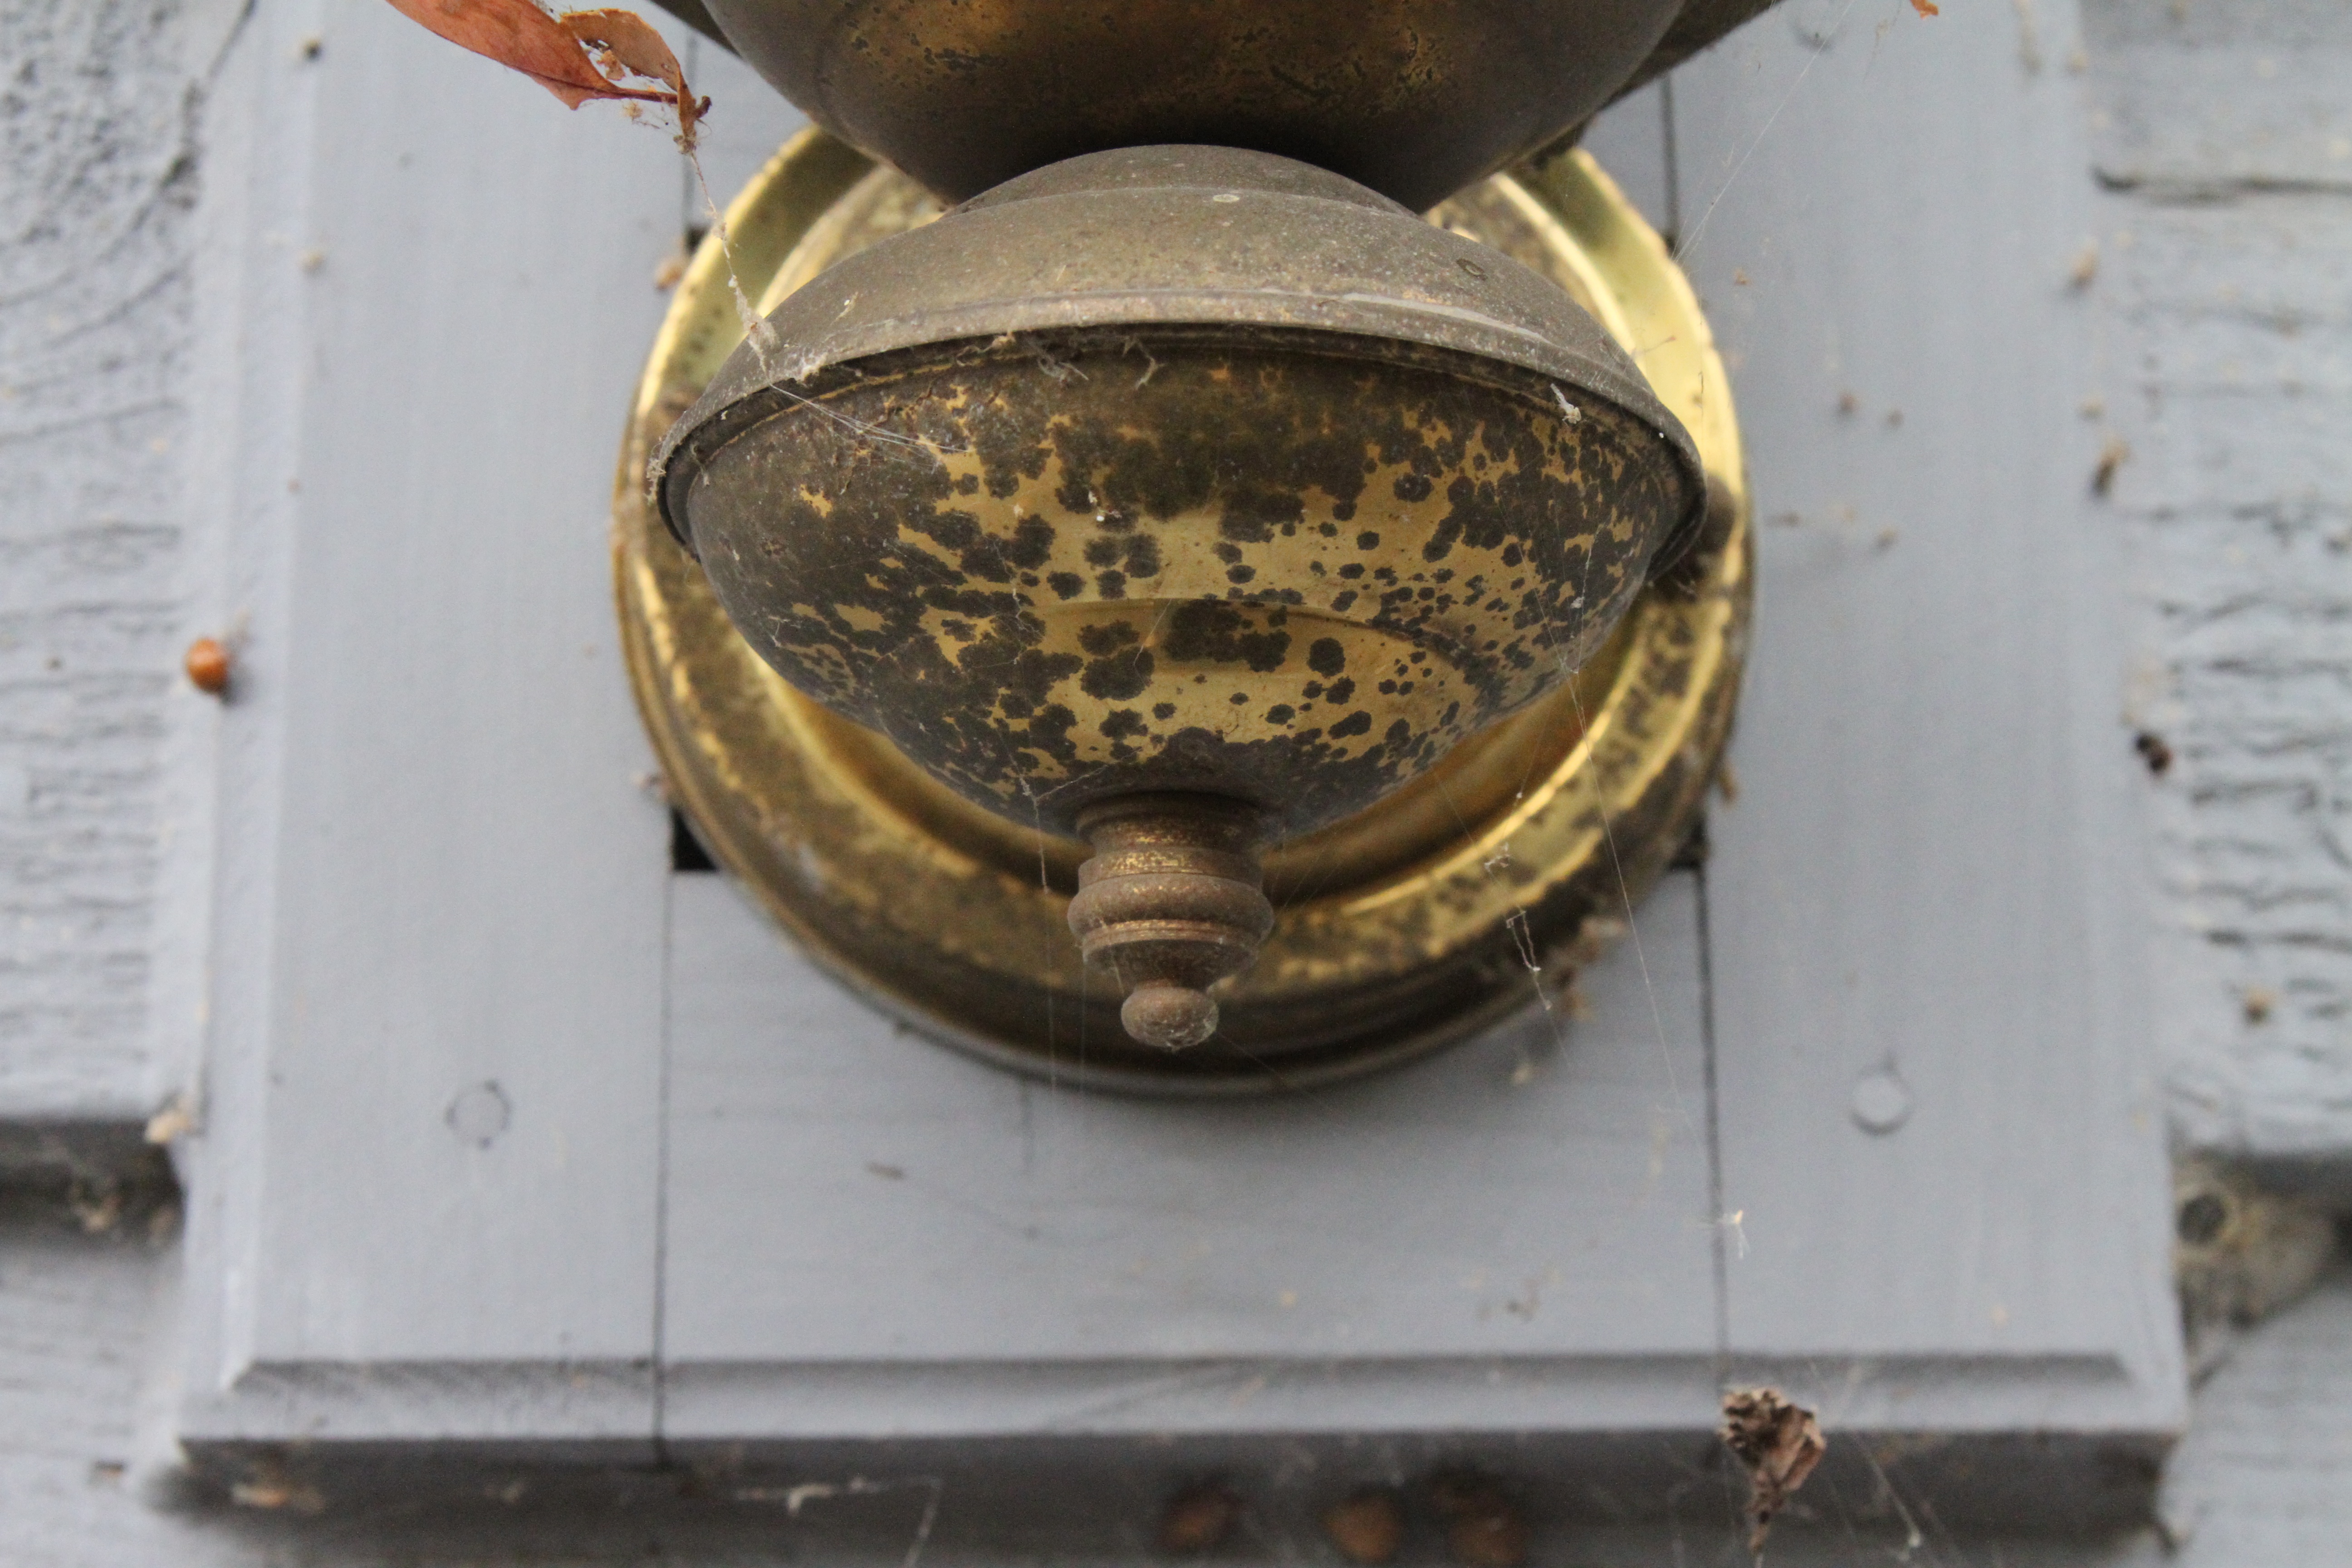
antique, metal, brass, man made object